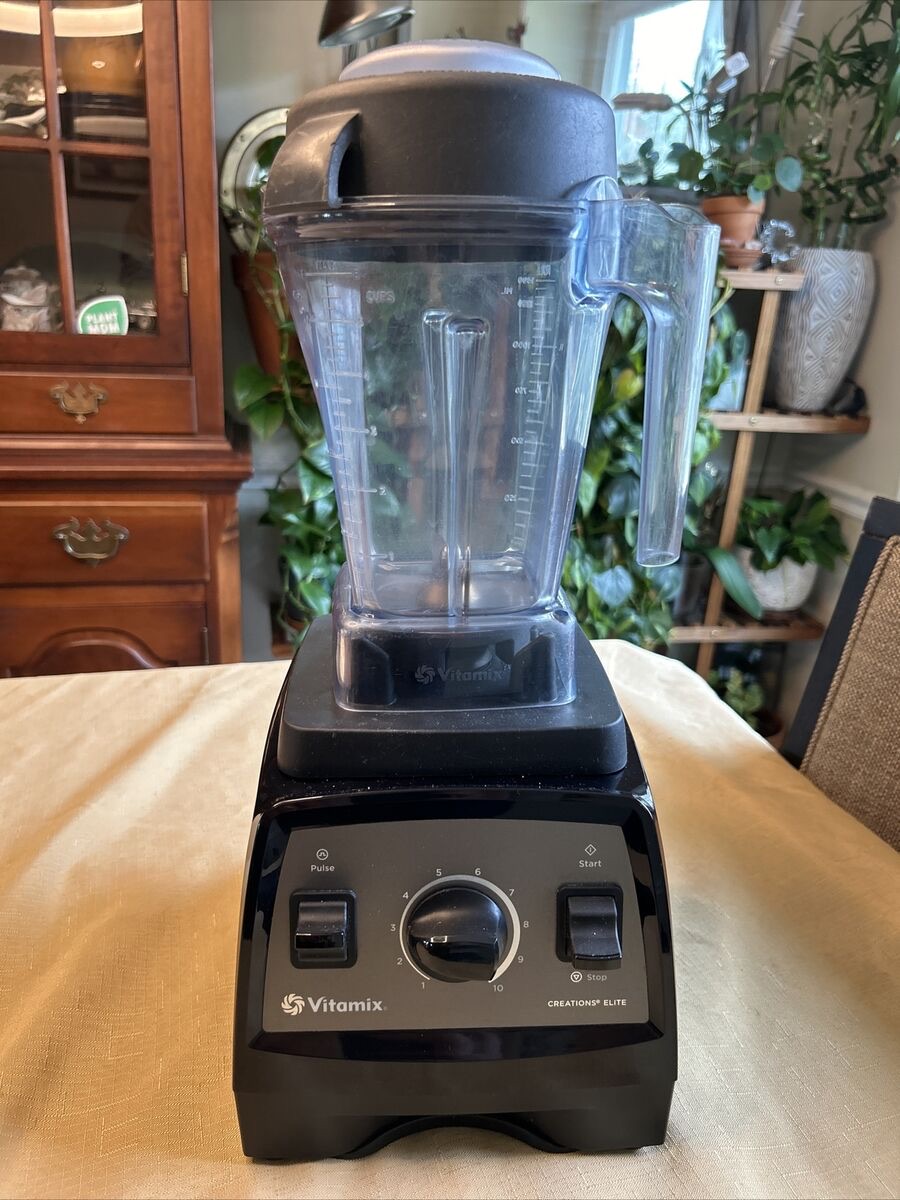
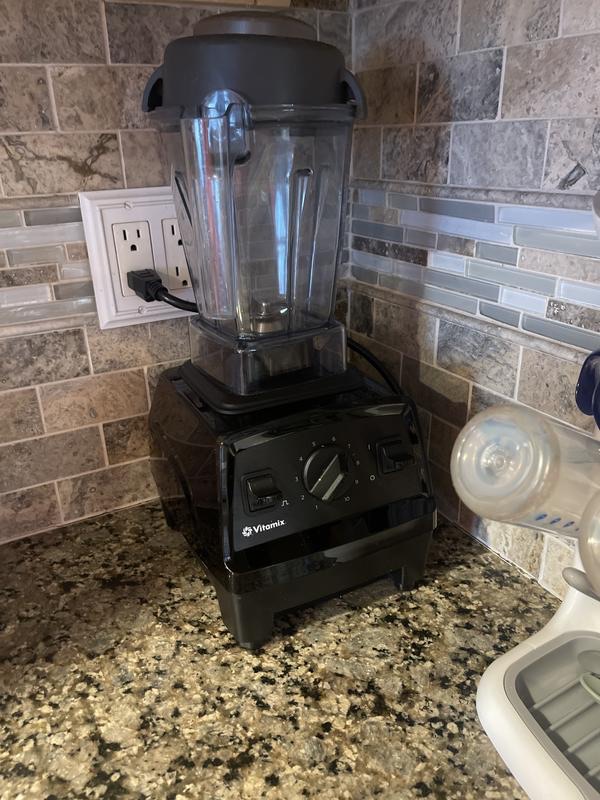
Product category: items_blender
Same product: yes